Transport in Birmingham

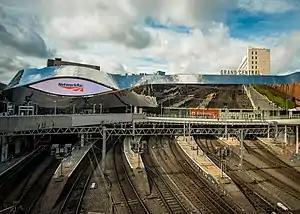
Birmingham New Street station

New Street station opened in 1854, and Curzon Street station fell out of passenger use, running only holiday excursions for the public. New Street helped by becoming a hub for railway lines, easing connections between them. Despite this, an extension of New Street station was required in the 1880s so that Midland Railway trains between Derby and Bristol no longer needed to use Camp Hill railway station which opened in 1840.